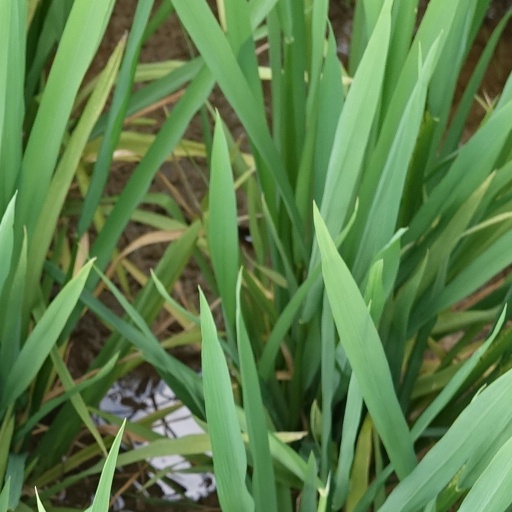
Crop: rice